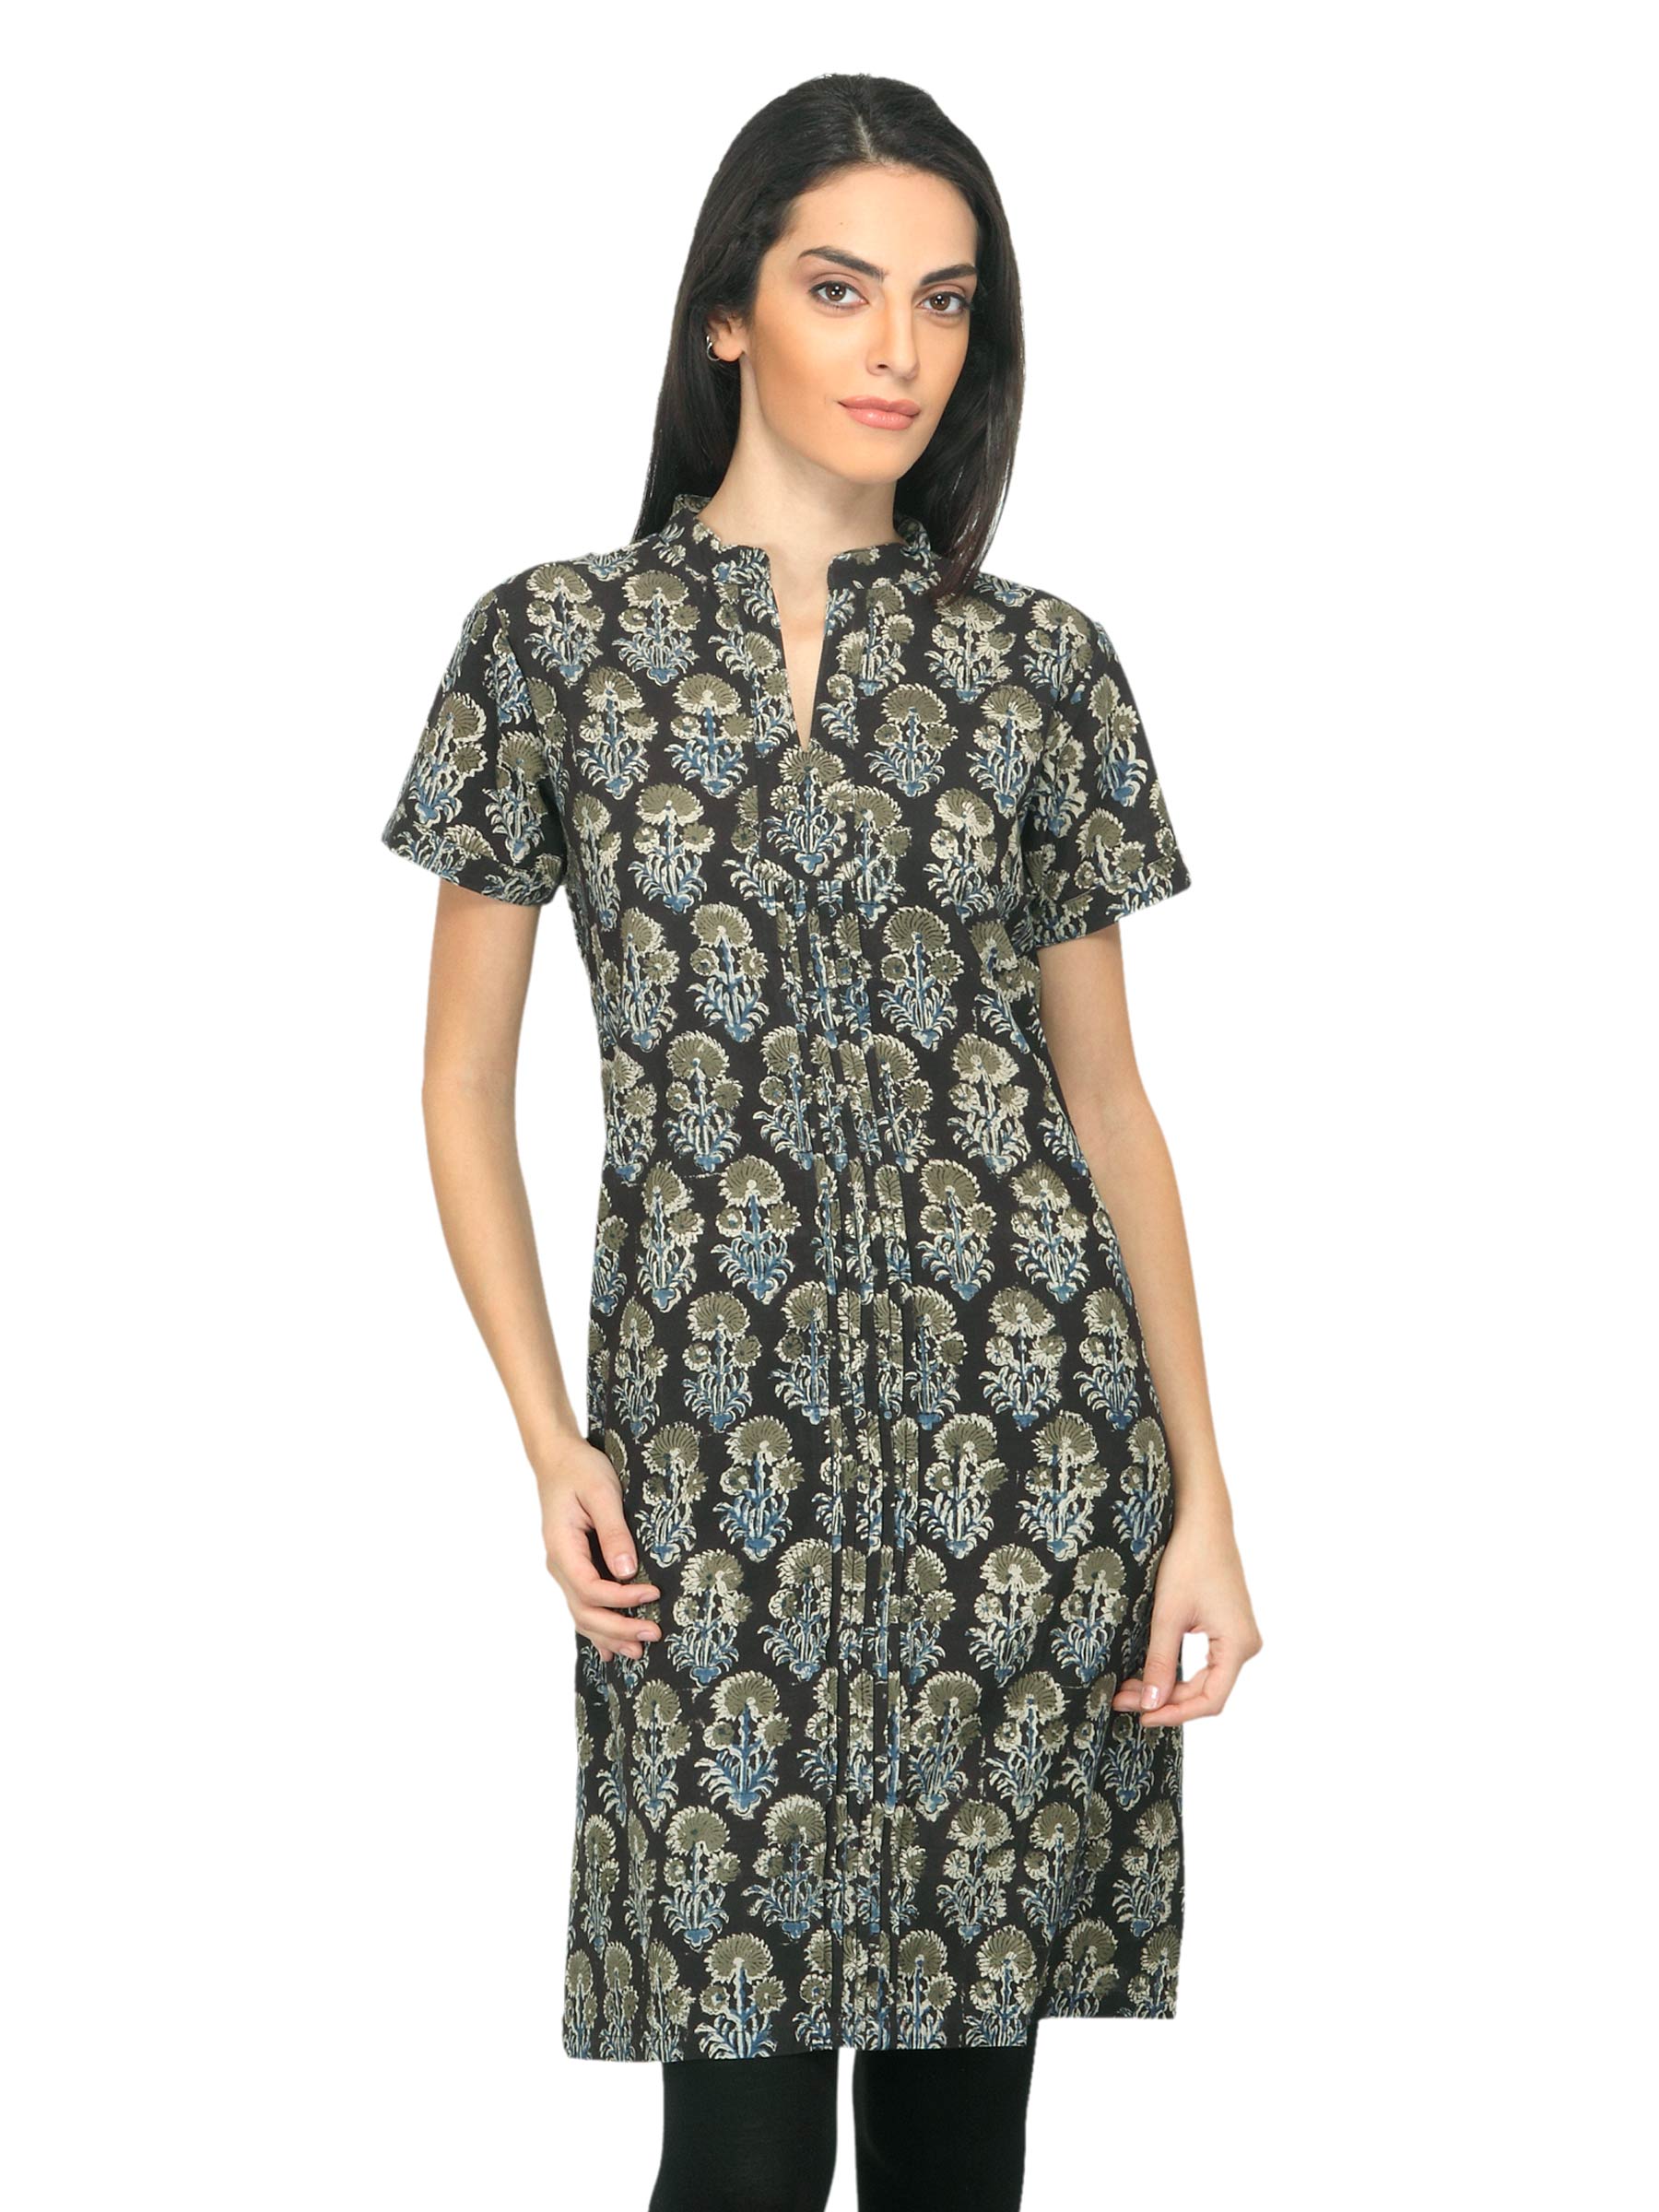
Fabindia Women Printed Multi Coloured Kurta
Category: Apparel / Topwear / Kurtas
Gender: Women
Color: Multi
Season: Summer 2012
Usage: Ethnic